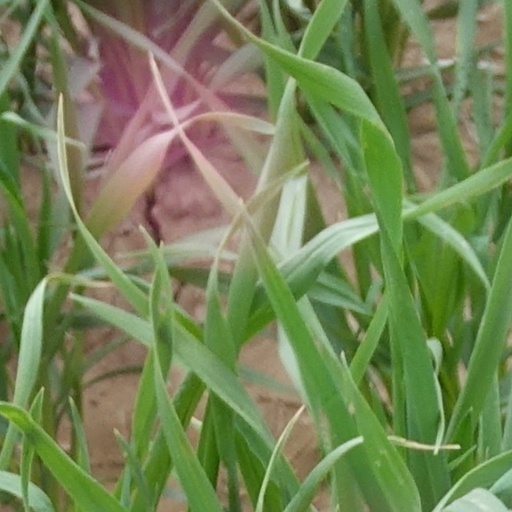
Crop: wheat